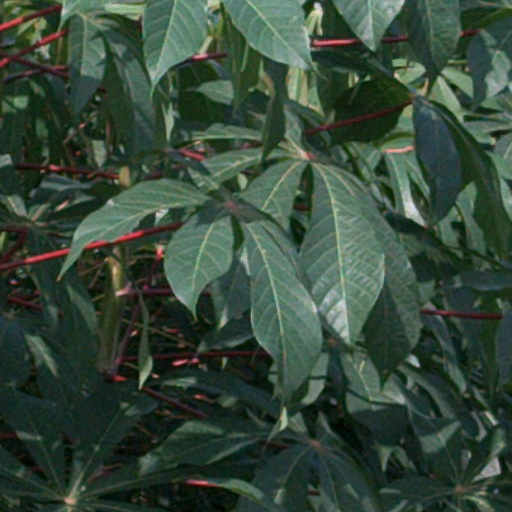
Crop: cassava